Geology of solar terrestrial planets

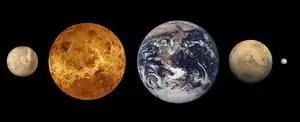
The inner planets. From left to right: Mercury, Venus, Earth, Mars and terrestrial dwarf planet, Ceres (sizes to scale)

The geology of solar terrestrial planets mainly deals with the geological aspects of the four terrestrial planets of the Solar System – Mercury, Venus, Earth, and Mars – and one terrestrial dwarf planet: Ceres. Earth is the only terrestrial planet known to have an active hydrosphere.